History of Saudi Arabia

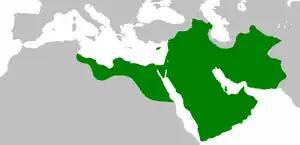
The Rashidun Caliphate reached its greatest extent under Caliph Uthman,

Nevertheless, Mecca and Medina remained the spiritually most important places in the Muslim world. The Quran requires every able-bodied Muslim who can afford it, as one of the five pillars of Islam, to make a pilgrimage, or Hajj, to Mecca during the Islamic month of Dhu al-Hijjah, at least once in his or her lifetime. The Masjid al-Haram (the Grand Mosque) in Mecca is the location of the Kaaba, Islam's holiest site, and the Masjid al-Nabawi (the Prophet's Mosque) in Medina is the location of Muhammad's tomb; as a result, from the 7th century, Mecca and Medina became pilgrimage destinations for large numbers of Muslims from across the Muslim world.